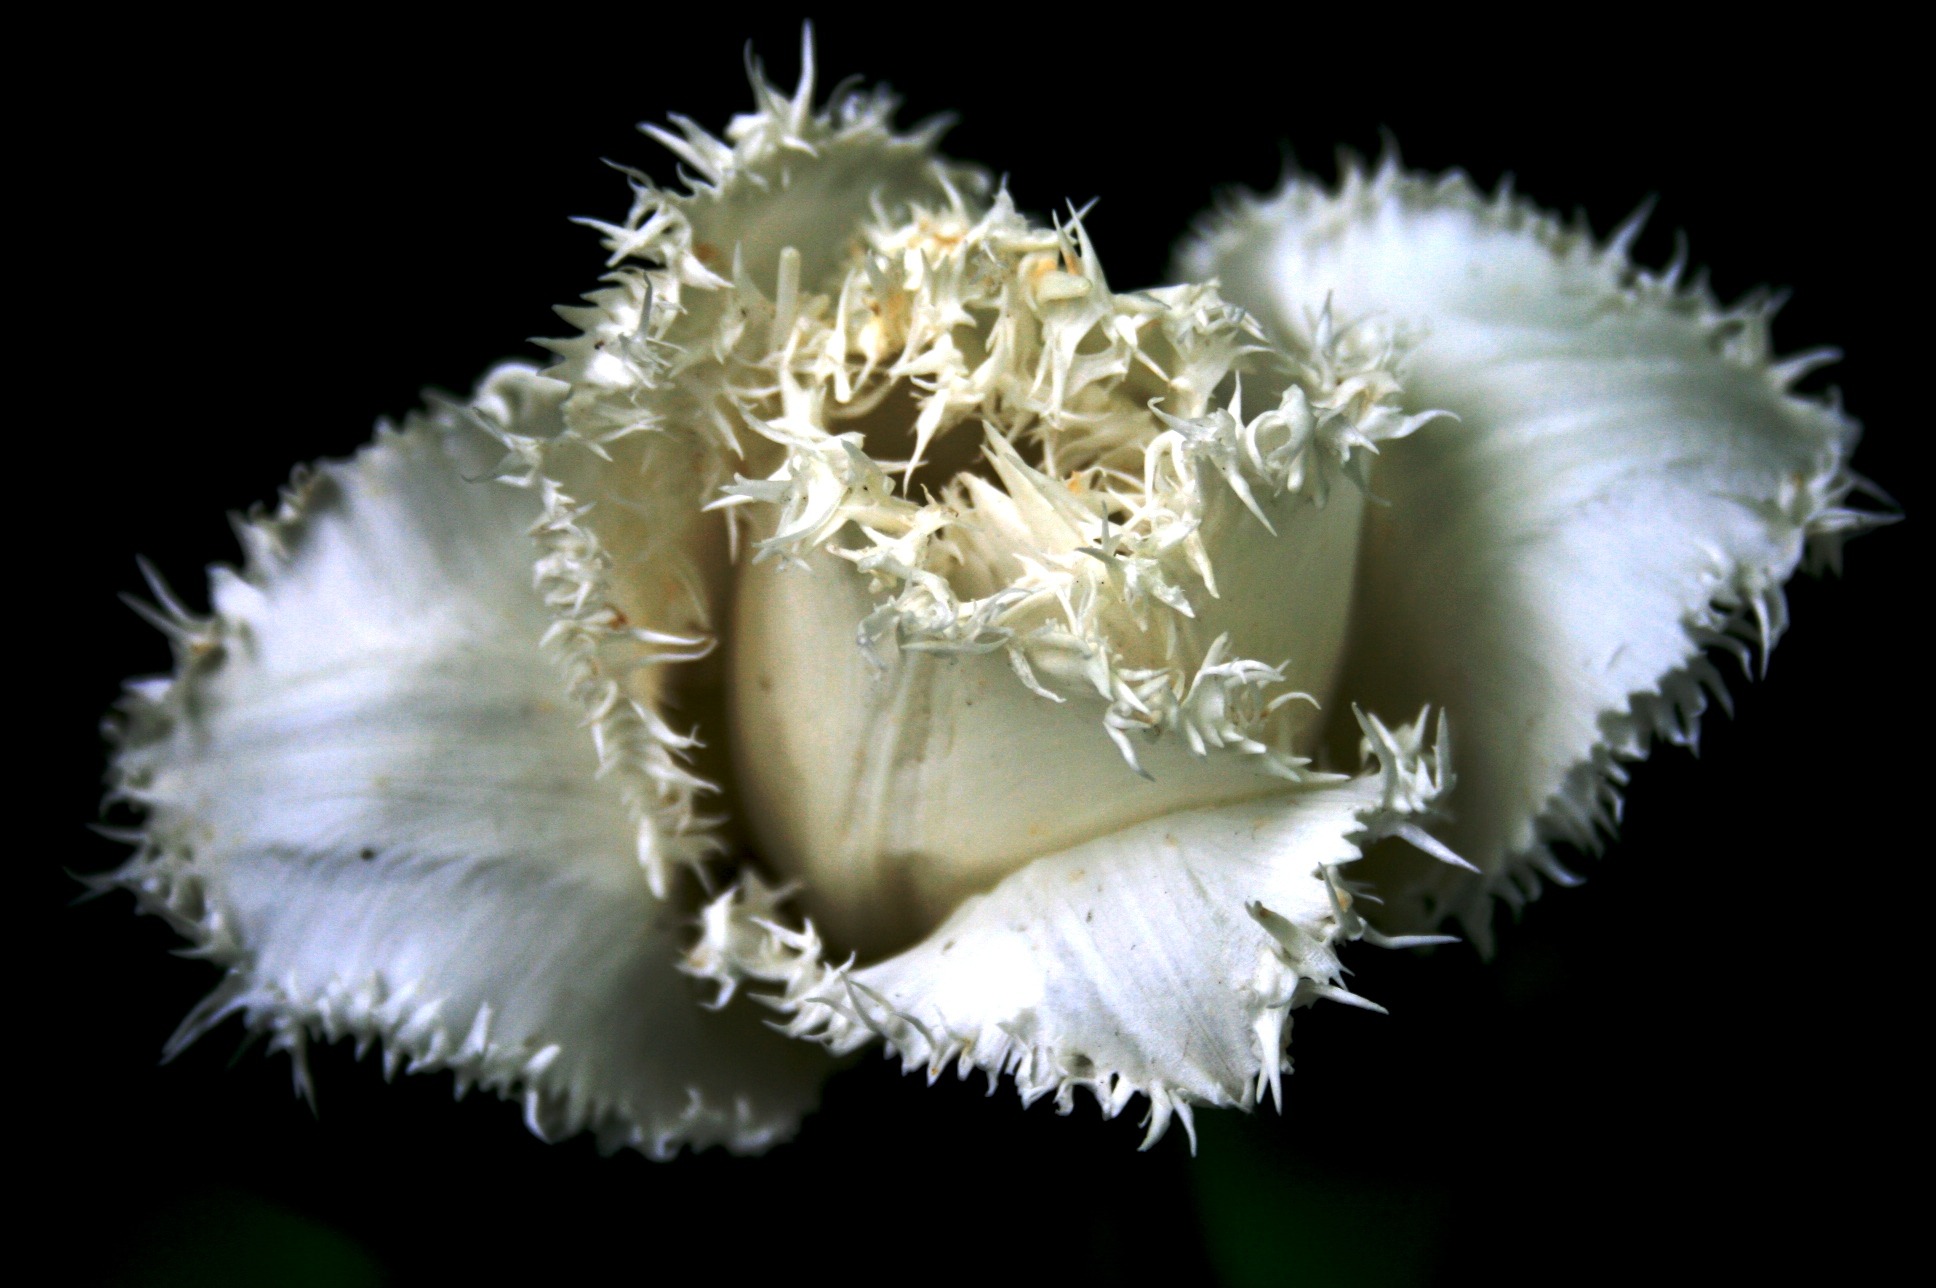
blossom, plant, white, photography, flower, petal, bloom, tulip, pollen, spring, flora, close up, petals, detail, dianthus, macro photography, flowering plant, plant stem, land plant, pink family, frilled, frayed edges